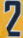
Number: 2